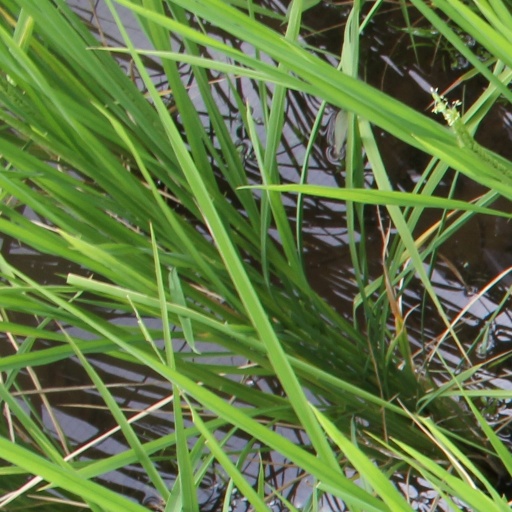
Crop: rice